Arts in Australia

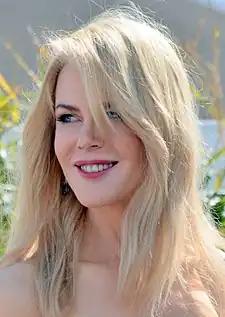
Nicole Kidman, star of "Dead Calm"

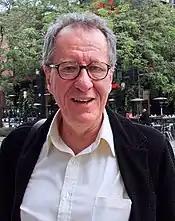
Geoffrey Rush, star of "Shine"

In 1933, "In the Wake of the Bounty" was directed by Charles Chauvel, who cast Tasmanian-born Errol Flynn as the leading actor. Flynn went on to a celebrated career in Hollywood. Chauvel directed a number of successful Australian films, the last being 1955's "Jedda", which was notable for being the first Australian film to be shot in colour, and the first to feature Aboriginal actors in lead roles and to be entered at the Cannes Film Festival. It was not until 2006 and Rolf de Heer's "Ten Canoes" that a major feature-length drama was shot in an indigenous language.